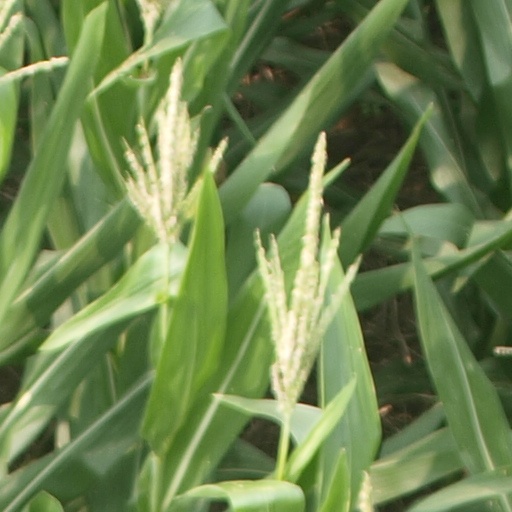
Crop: maize; corn